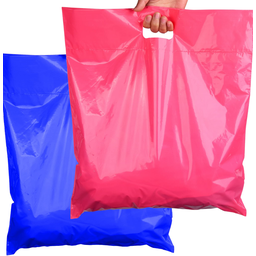
Label: plasticbags